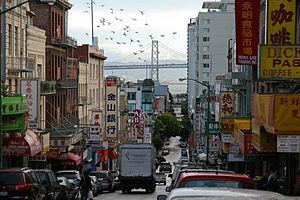
San Francisco, officiellement ville et comté de San Francisco, est une ville des États-Unis et l'un des comtés de l'État de Californie. Elle est située à l'extrémité nord de la péninsule de San Francisco, entre l'océan Pacifique à l'ouest et la baie de San Francisco à l'est. Son nom est couramment abrégé en SF et la ville est surnommée The City by the Bay.